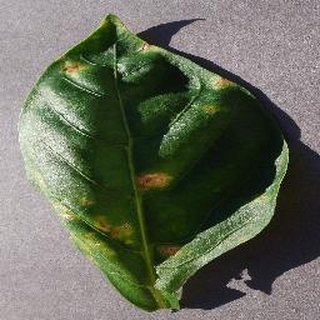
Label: bell_pepper_bacterial_spot